Israeli system of government

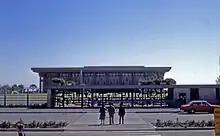
Israeli Knesset, Jerusalem

The Prime Minister is the most powerful political figure in the country. Under sections 7 to 14 of , the Prime Minister is nominated by the President after consulting party leaders in the Knesset; the appointment of the Prime Minister and cabinet is in turn confirmed by a majority vote of confidence from the assembled Knesset members. As head of government, the Prime Minister makes foreign and domestic policy decisions which are voted on by the cabinet. The cabinet is composed of ministers, most of whom are the heads of government departments, though some are deputy ministers and ministers without portfolio. Cabinet ministers are appointed by the Prime Minister. The cabinet's composition must also be approved by the Knesset. The Prime Minister may dismiss cabinet members, but any replacements must be approved by the Knesset. Most ministers are members of the Knesset, though only the Prime Minister is required to be one. The cabinet meets weekly on Sundays, and there may be additional meetings if circumstances require it. Each cabinet meeting is chaired by the Prime Minister.